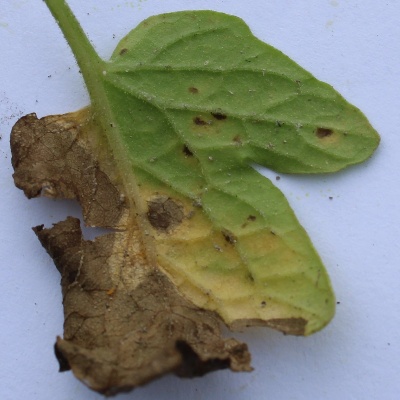
Crop: Tomato
Condition: leaf blight